Elizabeth Maxwell

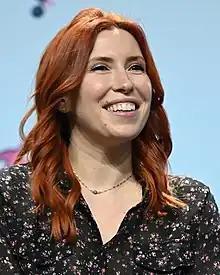
Maxwell at GalaxyCon Richmond in 2023.

Elizabeth Maxwell (born October 13, 1983) is an American voice actress. She is best known for her roles as Ymir in "Attack on Titan", Winter Schnee in "RWBY", Nikki in "Camp Camp", Motoko Kusanagi in "Ghost in the Shell Arise", Cordelia Gallo in "Gosick", Urbosa & Riju in "" and "", Rosaria in "Genshin Impact", Caulifla in "Dragon Ball Super", Hollyberry Cookie and more cookies in "" and Sae Nijima in Persona 5.